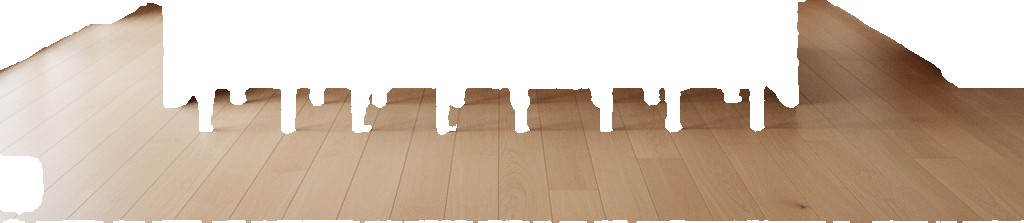
Surface category: floors